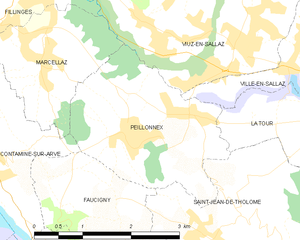
Carte des communes françaises Peillonnex